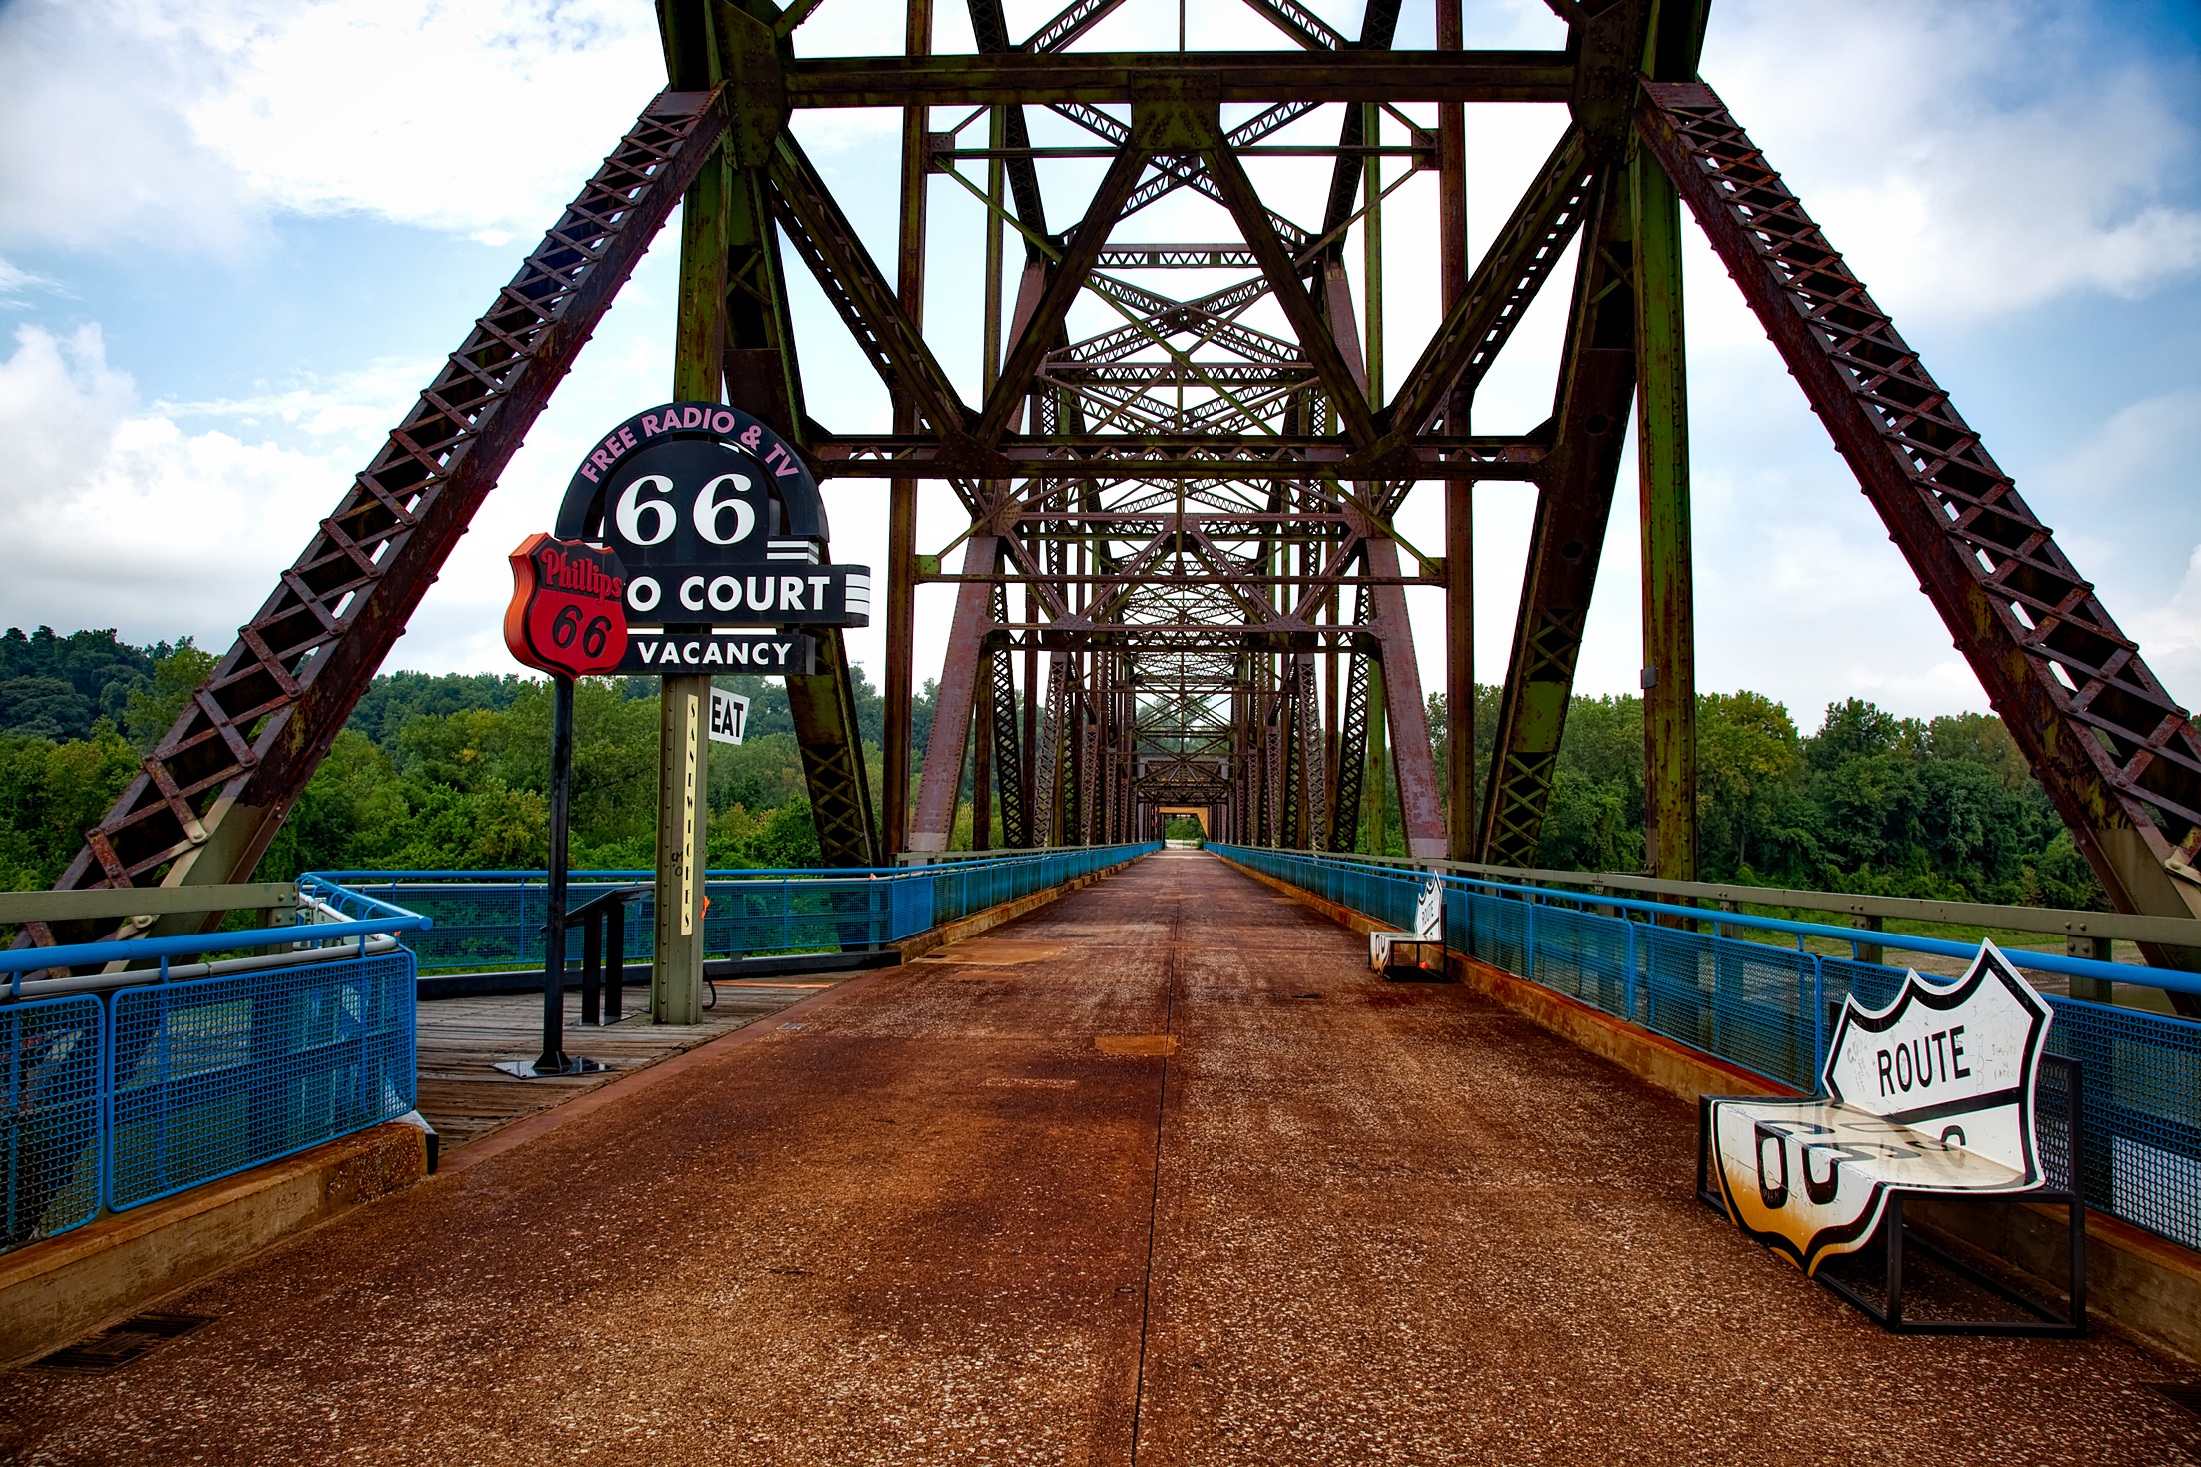
landscape, architecture, sky, bridge, walkway, travel, recreation, amusement park, park, landmark, historic, roller coaster, hdr, clouds, nostalgic, missouri, route 66, truss bridge, chain of rocks bridge, old signs, amusement ride, nonbuilding structure